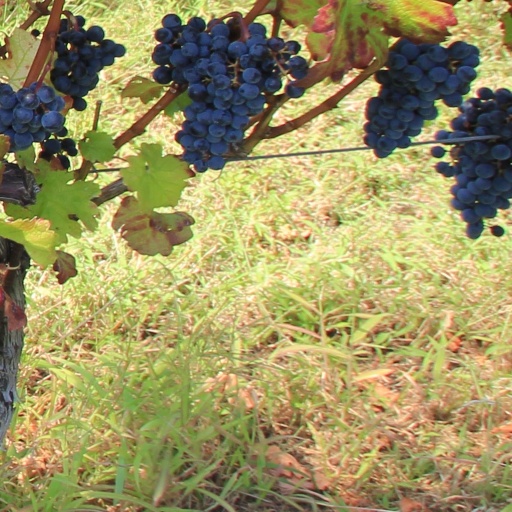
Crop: grape